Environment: real
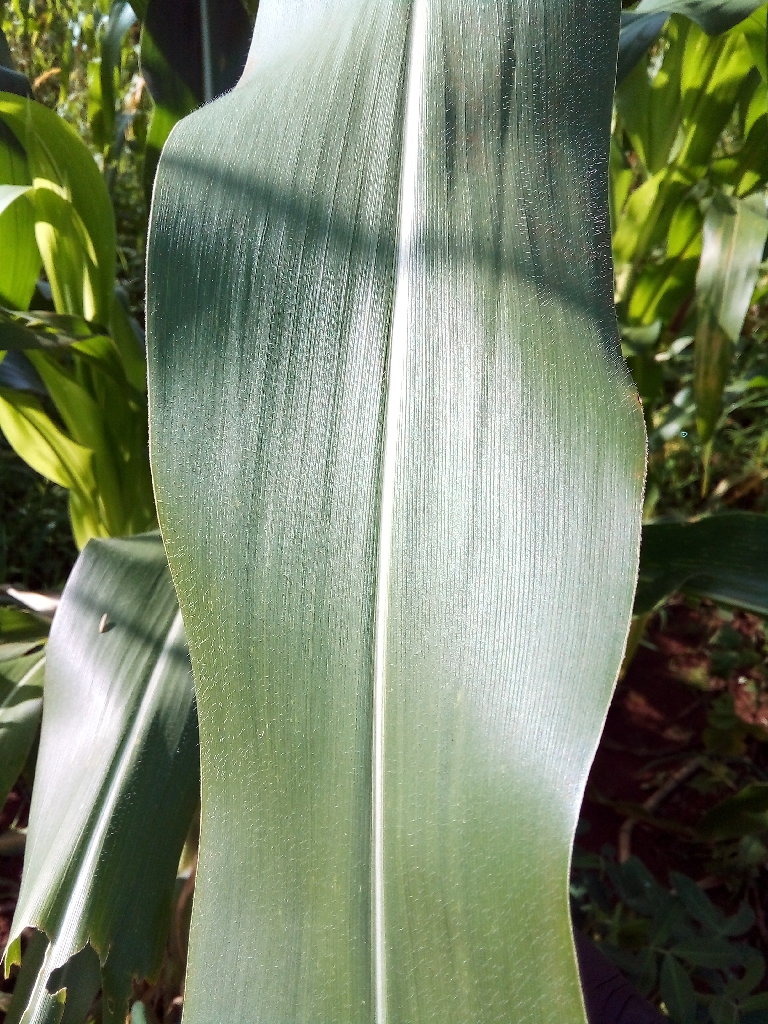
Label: healthy